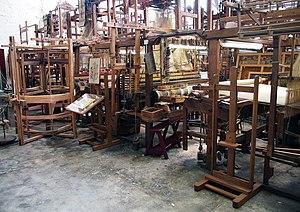
Usine textile La Filandière, 54 rue Roger-Salengro (InscritClassé, 21
La liste des édifices labellisés « Patrimoine du xxᵉ siècle » de l'Aisne recense les édifices ayant reçu le label « Patrimoine du xxᵉ siècle » dans l'Aisne en France.
Fresnoy-le-Grand est une commune française située dans le département de l'Aisne, en région Hauts-de-France.
Cet article recense les monuments historiques du nord de l'Aisne, en France.